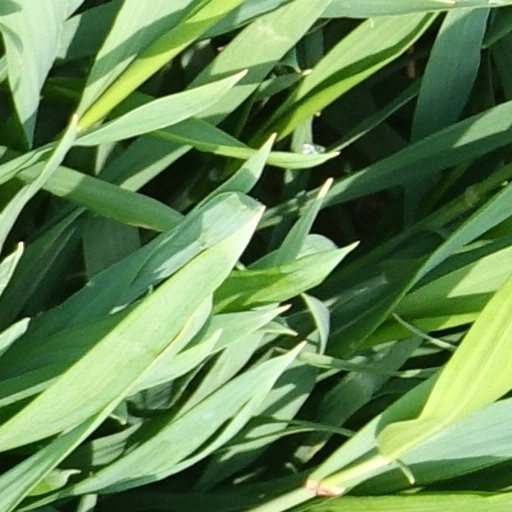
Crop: wheat